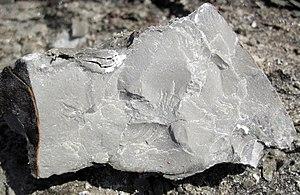
Mudstone est un terme anglais utilisé en pétrologie sédimentaire ayant deux significations :